Miltochrista miniata

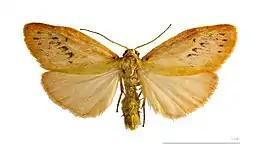
"Miltochrista miniata"

The wingspan is 23–27 mm. Tannish-peach ground colour, rose-red margin to the forewing, and on this wing a black dentate line beyond the middle, and black, elongate spots before the margin. In the male the costa is curved upwards beyond the apex of the cell. In ab. "rosaria" Butler (now full species "Miltochrista rosaria"), which is commoner in the east of the area of distribution than in the west, and is perhaps a distinct species, the ground colour is more yellow; and in ab. "crogea" Bignault the wings are quite pale yellow, the forewing being edged with bright yellow.